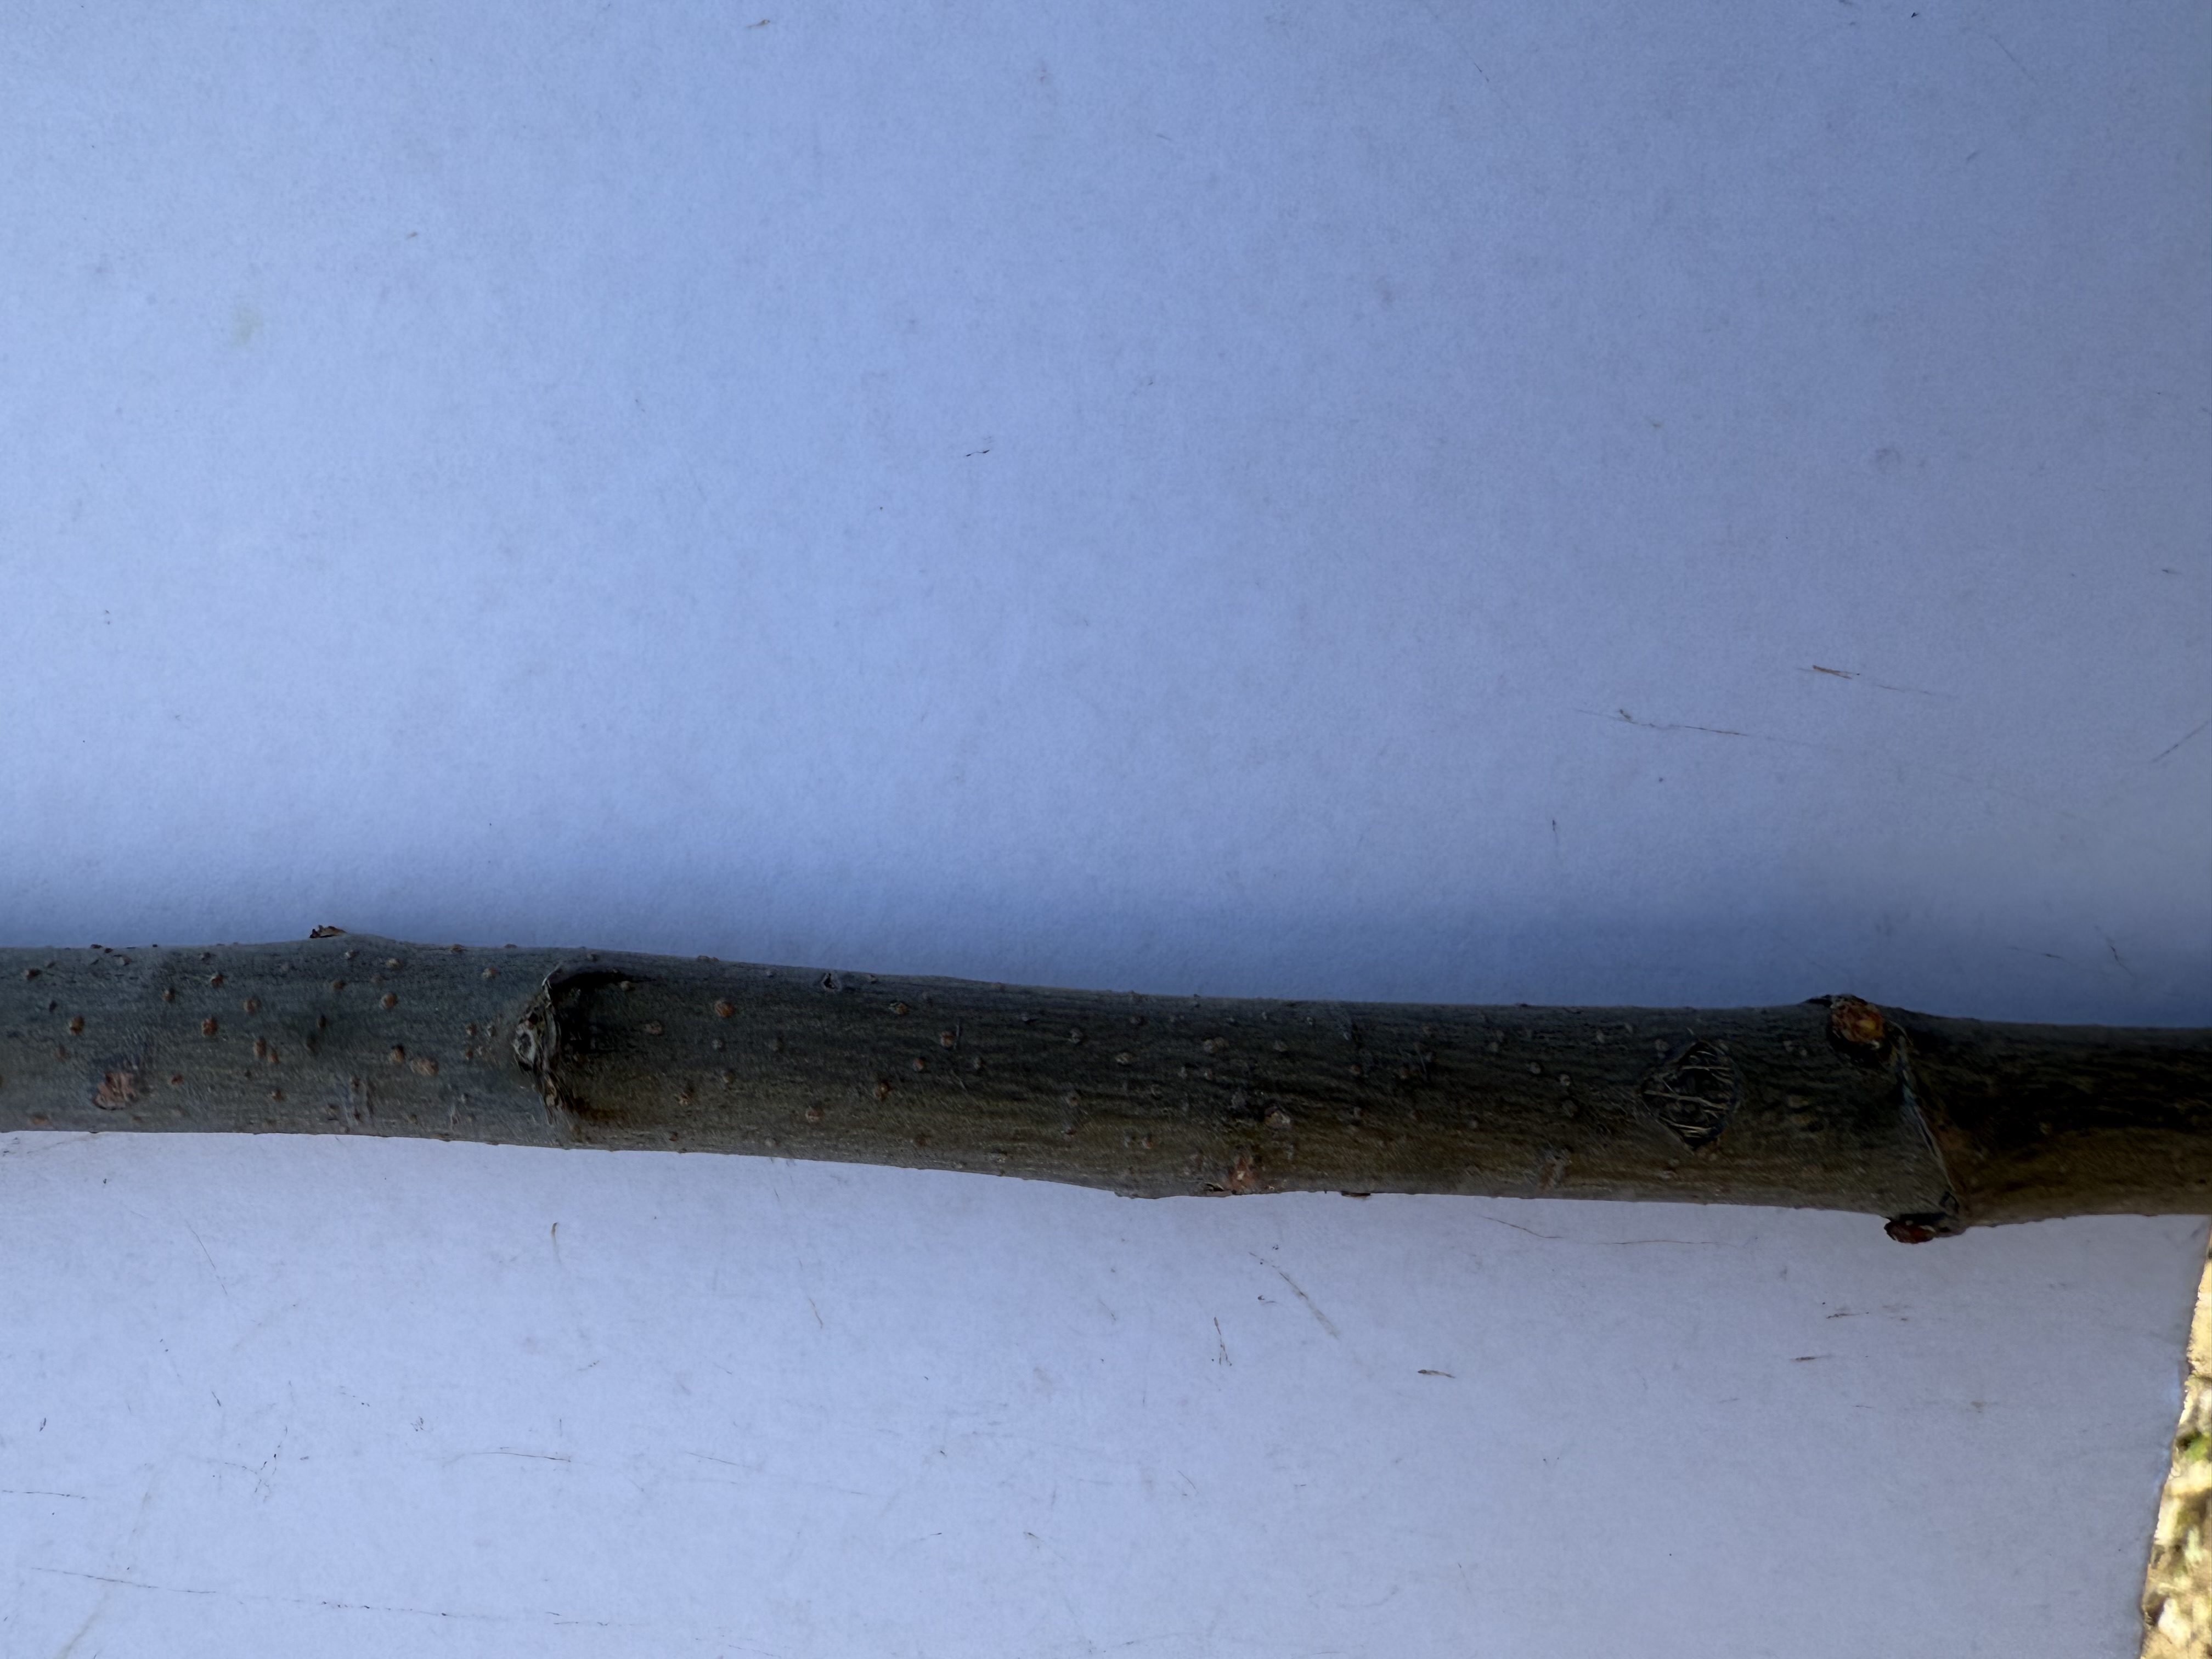
Variety: Esme Quince